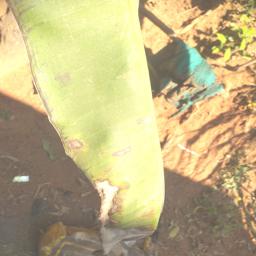
Label: MALBHOG LEAF